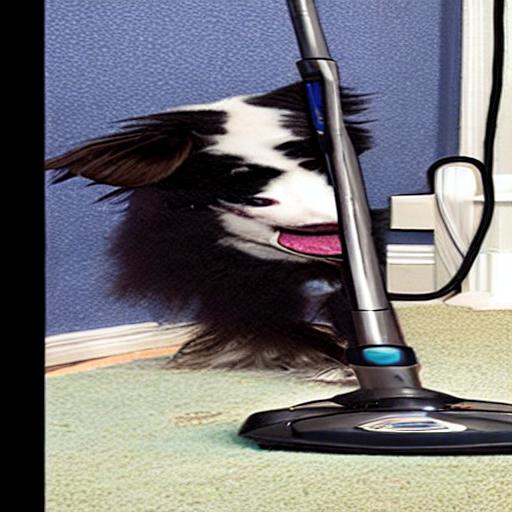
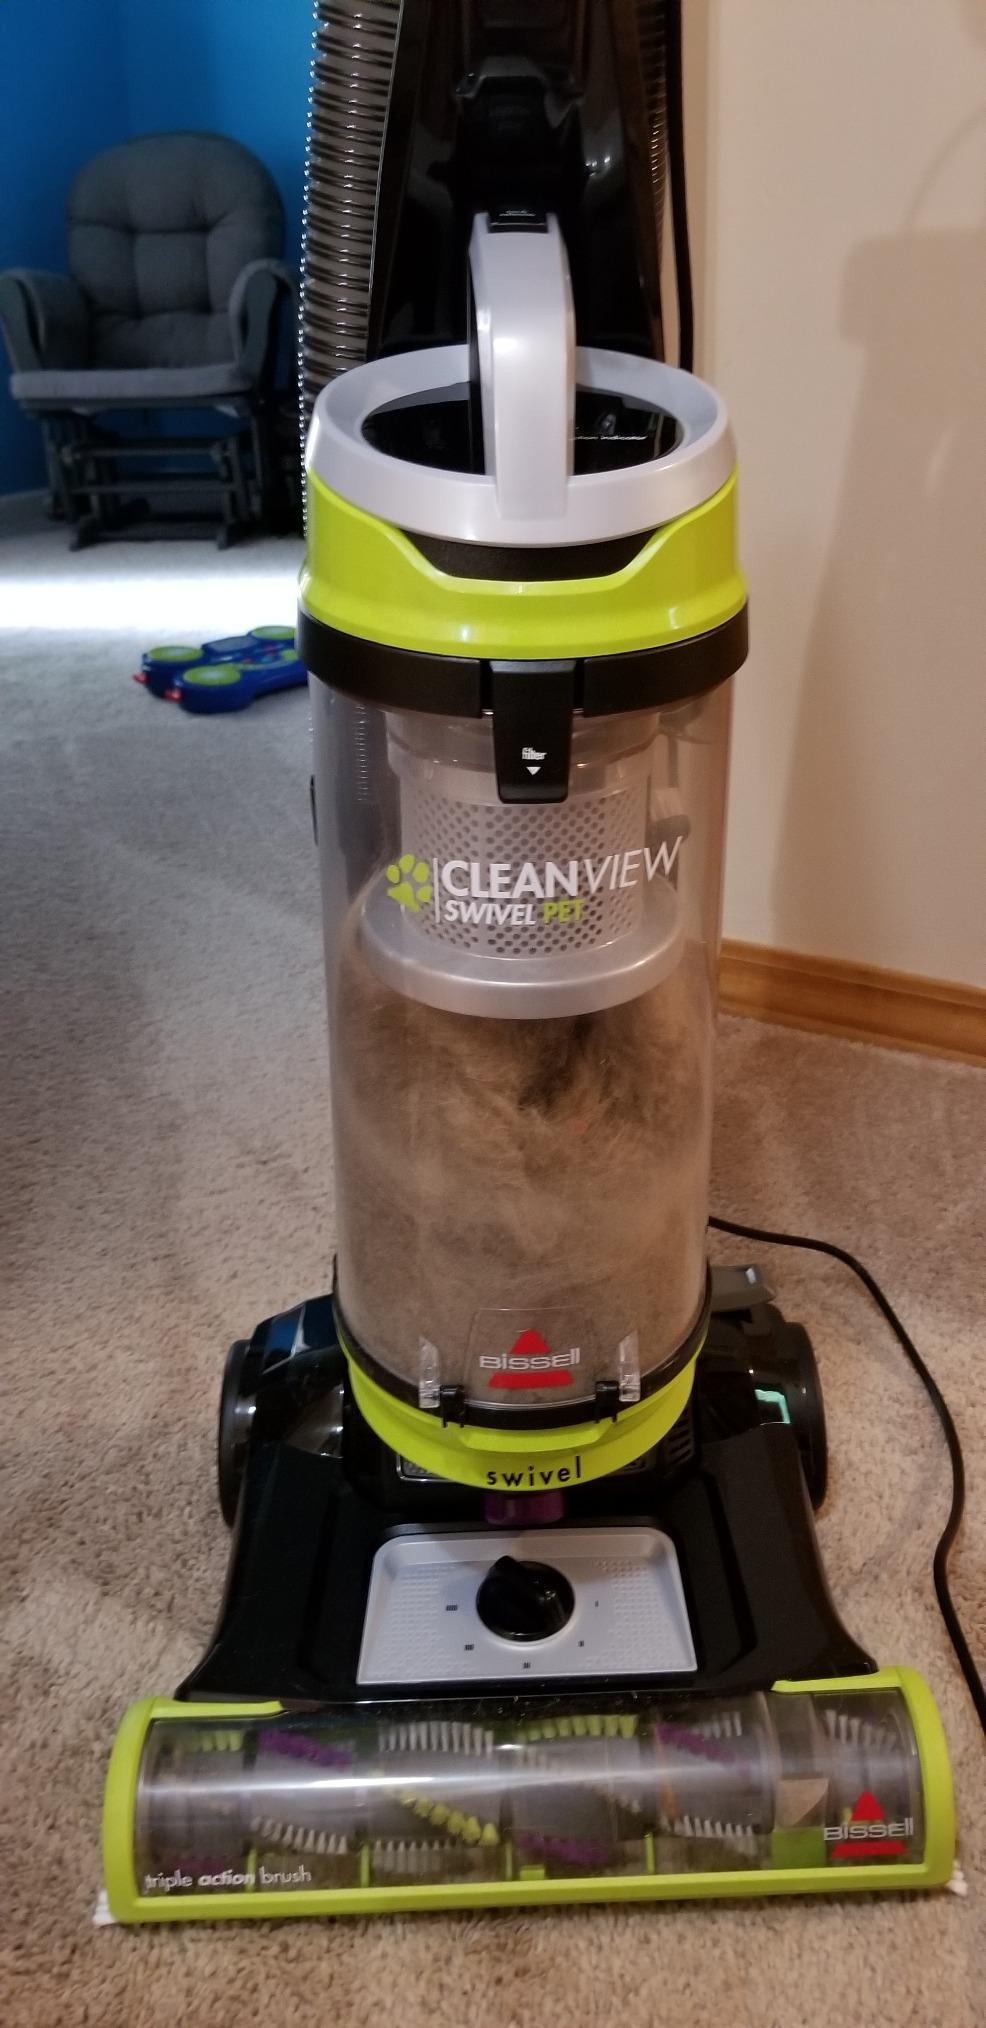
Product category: items_vacuum
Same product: no